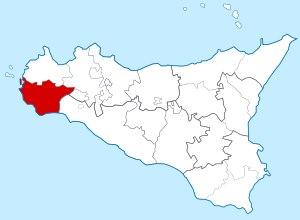
Le diocèse de Mazara del Vallo est un diocèse de l'Église catholique en Italie, suffragant de l'archidiocèse de Palerme et appartenant à la région ecclésiastique de Sicile.